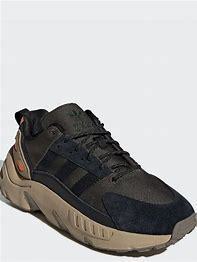
Brand: Adidas
Model: ZX 22 Boost